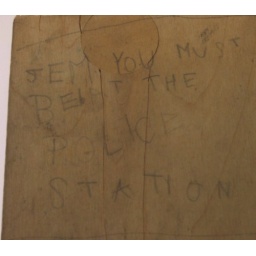
'Jem you must be at the police station'. Found in a box of old toy building blocks.